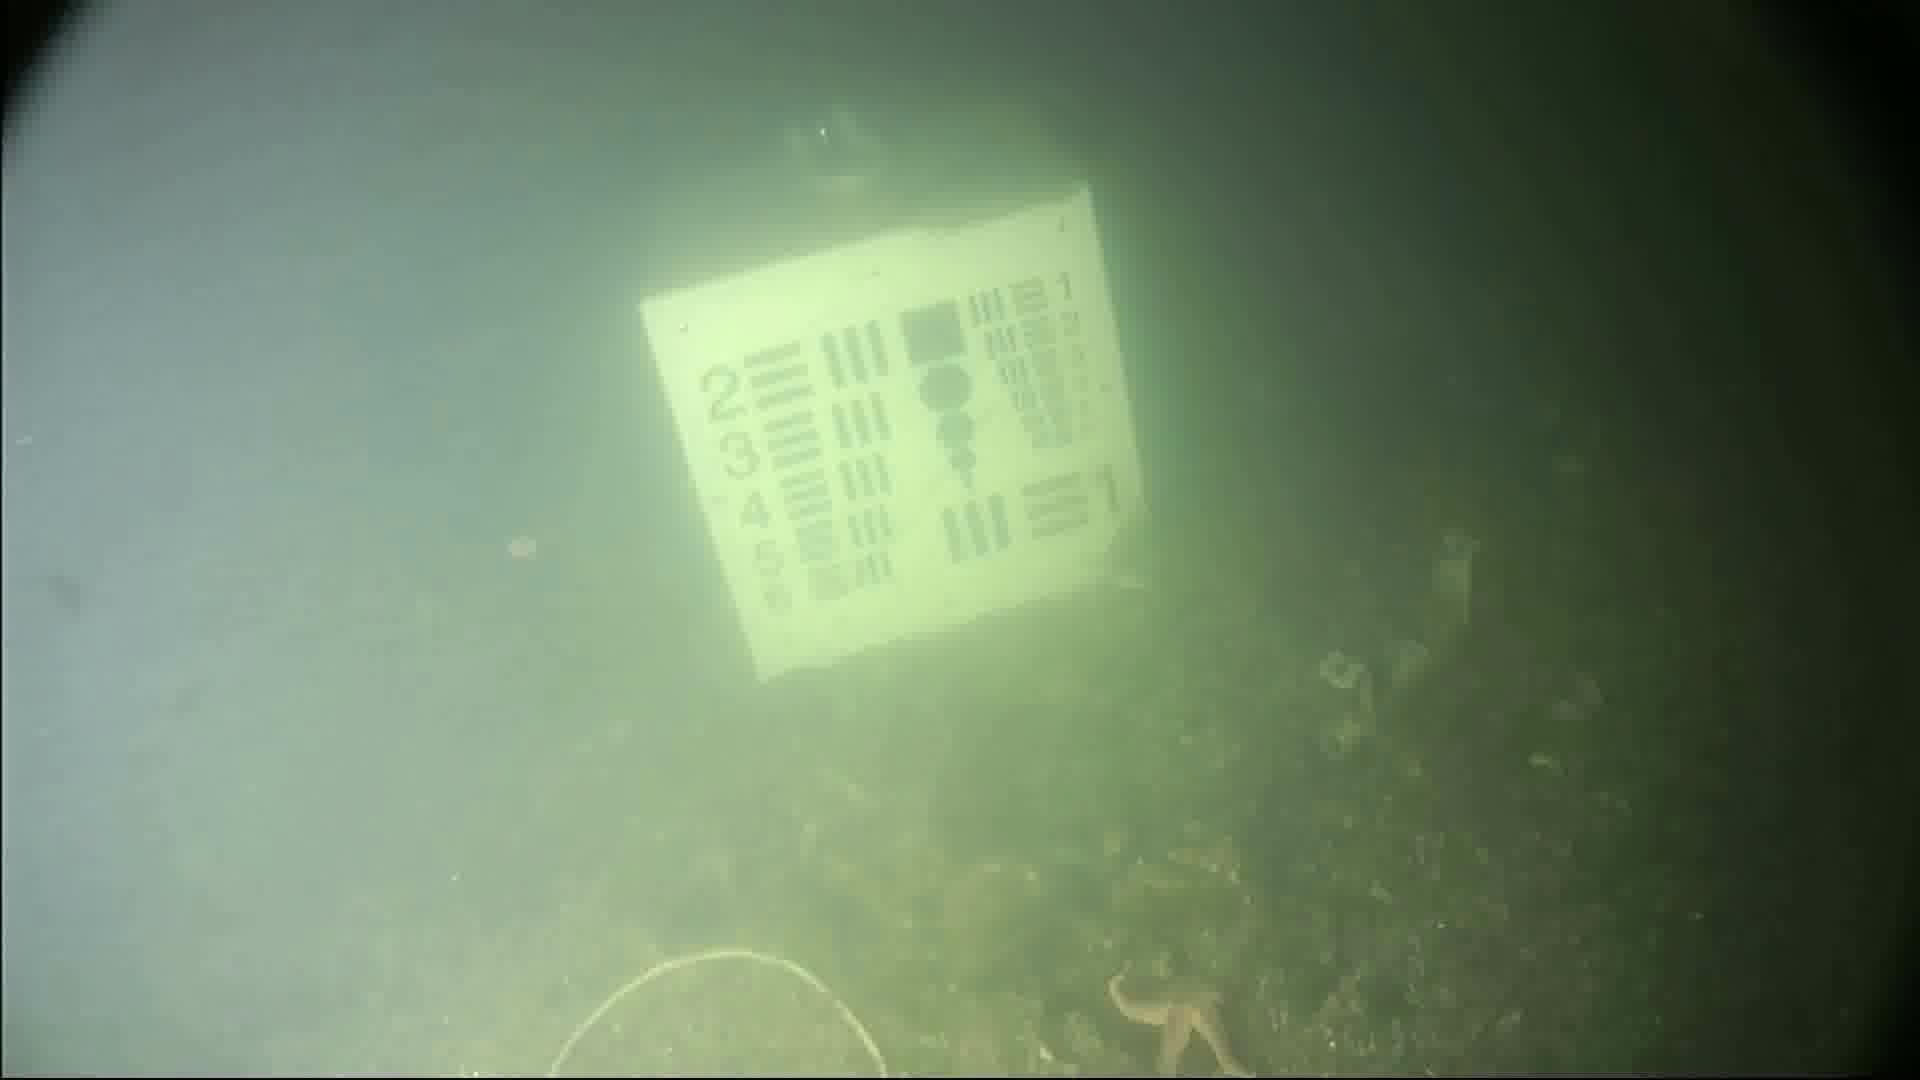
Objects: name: starfish